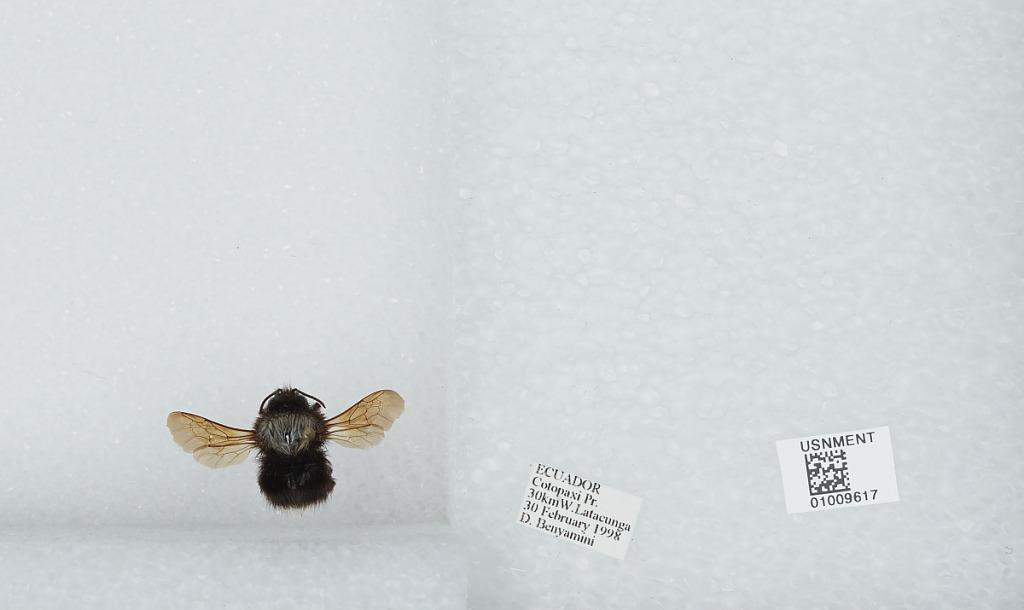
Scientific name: Bombus (Funebribombus) funebris funebris Smith
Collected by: D. Benyamini
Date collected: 1998-2-
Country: Ecuador
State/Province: Cotopaxi
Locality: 30 kilometers west of Latacunga
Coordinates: -0.9108, -78.75